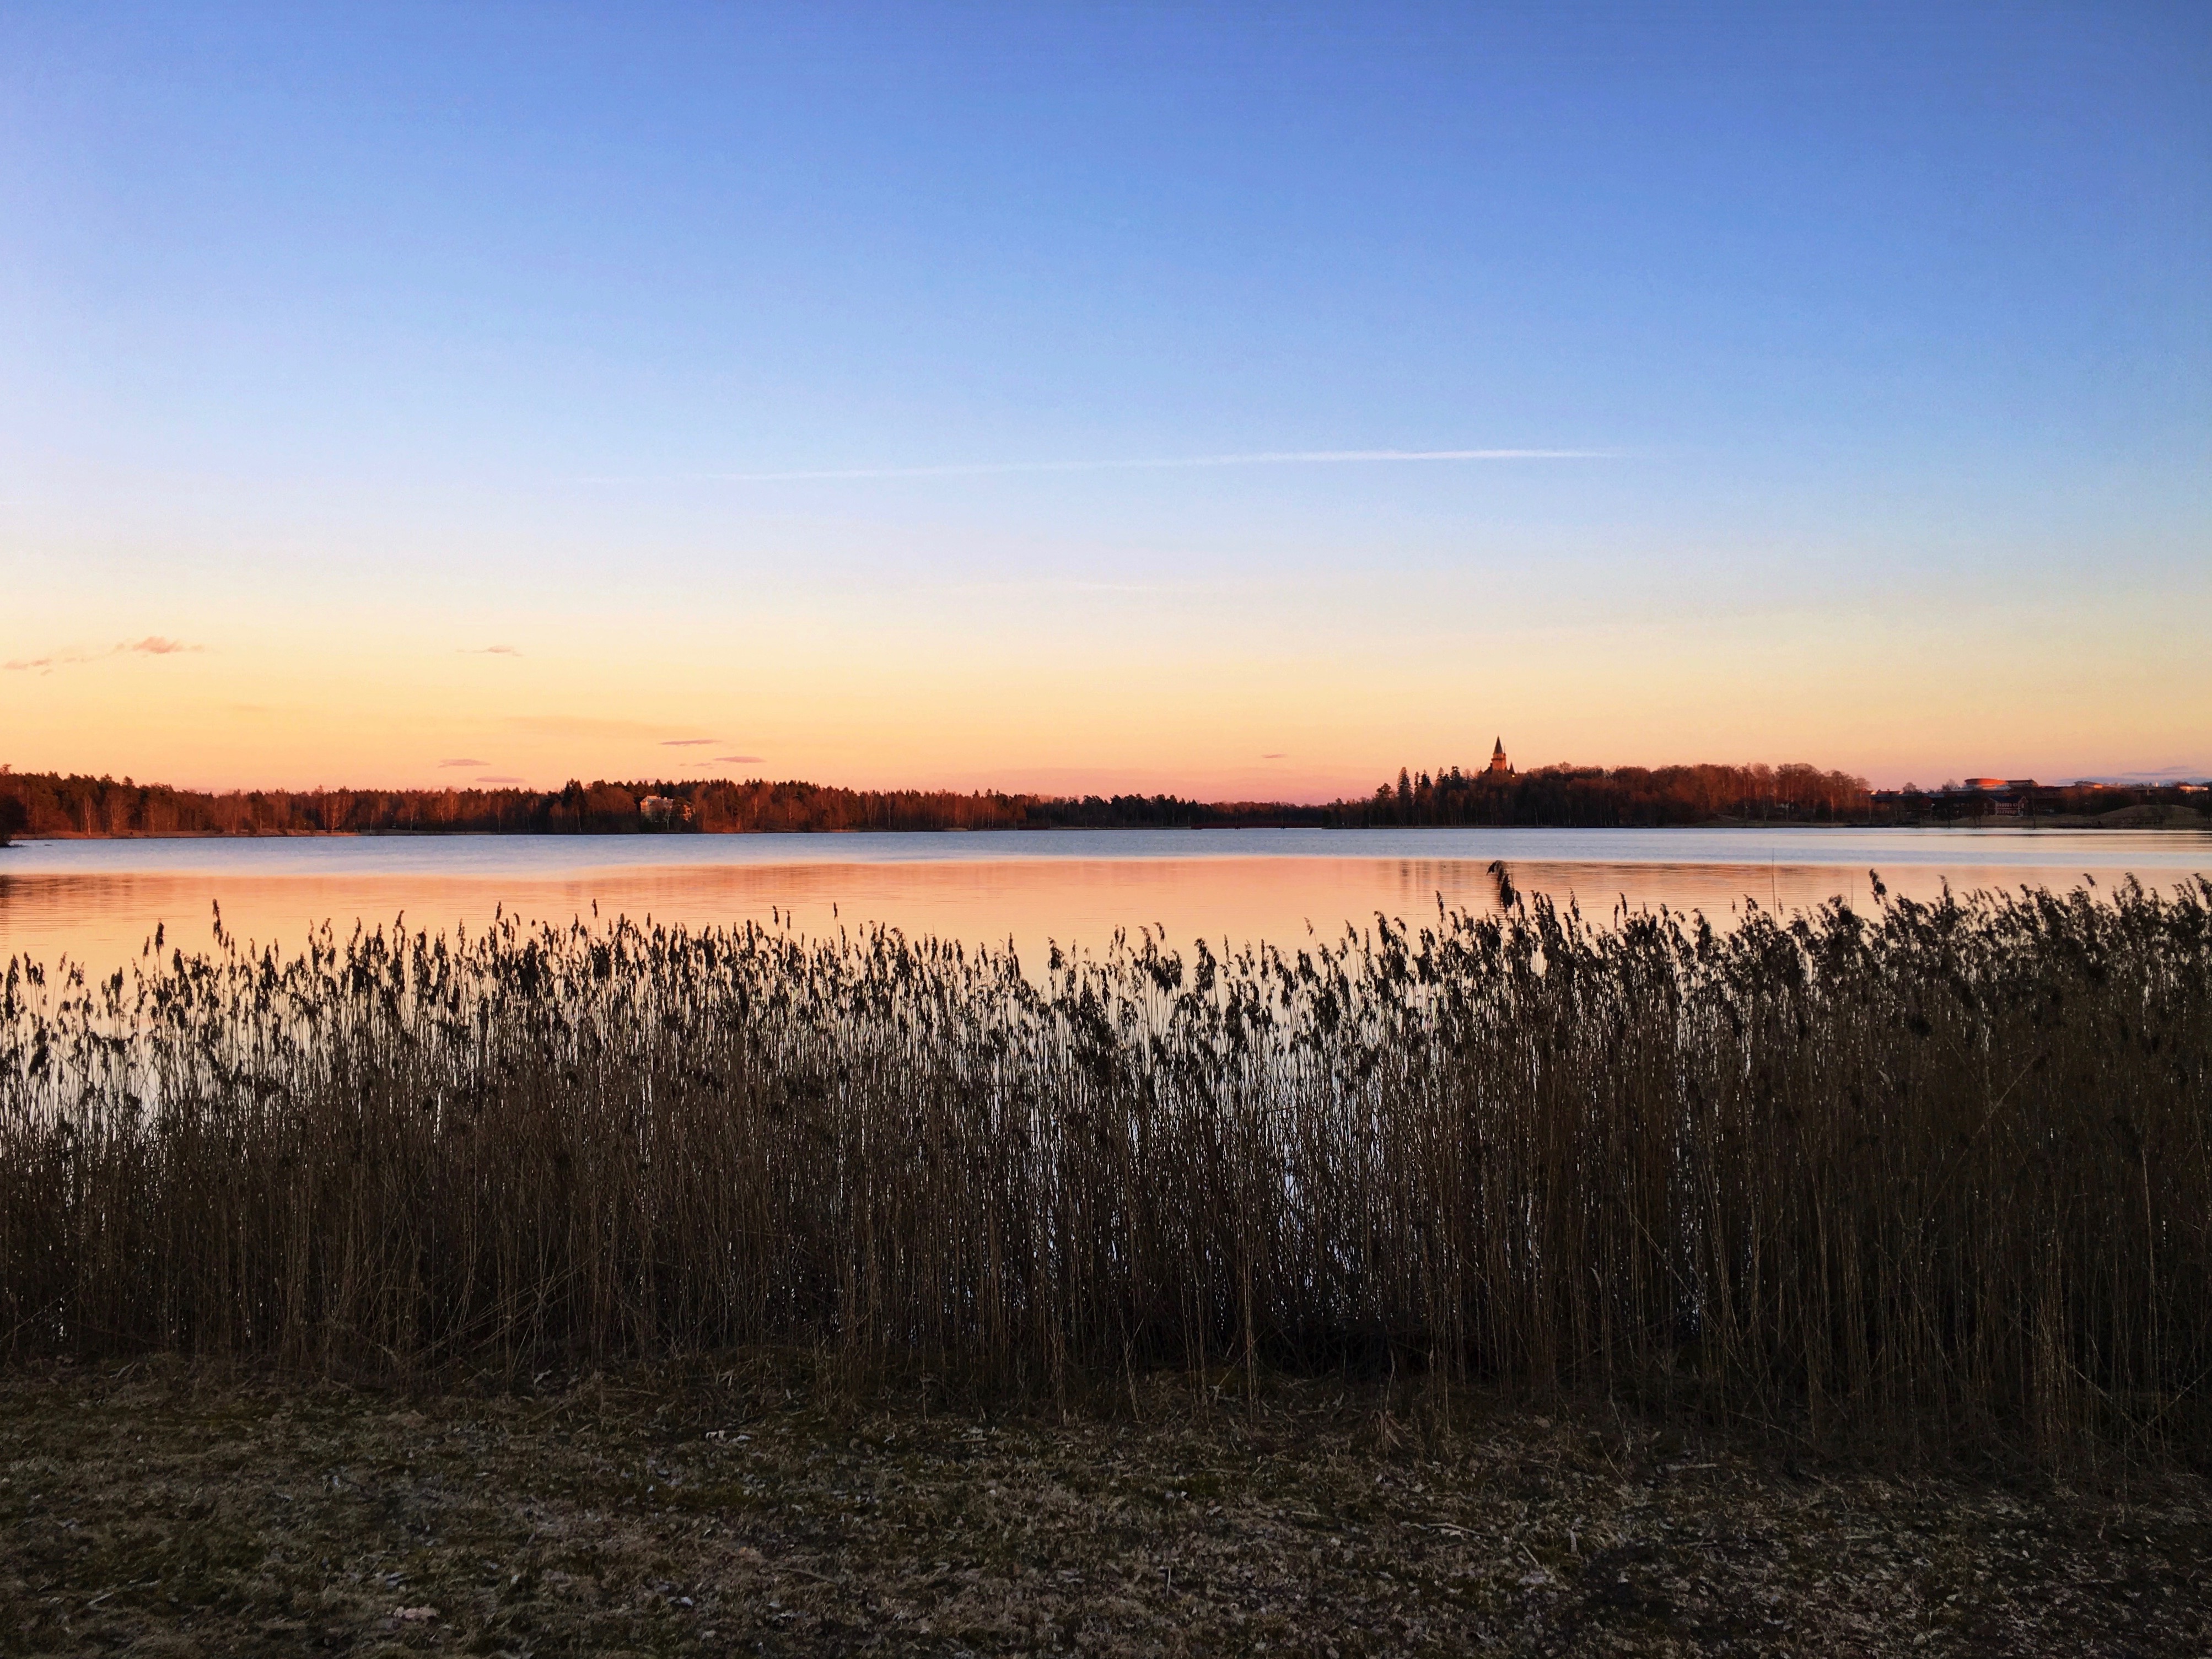
landscape, sea, nature, grass, horizon, marsh, cloud, sunrise, sunset, field, prairie, sunlight, morning, dawn, dusk, evening, reflection, agriculture, plain, wetland, habitat, rural area, natural environment, atmospheric phenomenon, grass family